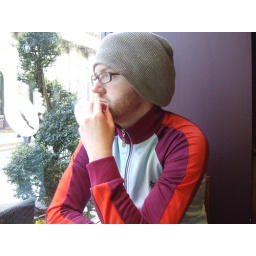
We left soon after finishing our drinks as there were 3 annoying loud American girls sitting near us.